Pontiac Safari

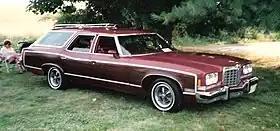
1974 Pontiac Grand Safari

For 1957, Pontiac expanded the usage of the Safari nameplate to all of its station wagons, replacing the previous 860 and 870 with Chieftain Safari and Super Chief Safari station wagons. The previous Star Chief Custom two-door sport wagon remained in production; during the middle of the 1957 model year, a four-door Star Chief Custom station wagon was introduced, named the Safari Transcontinental. In contrast to the two-door Safari and its four-door counterparts, the Safari Transcontinental was fitted with model-specific side trim (shared with no other Pontiac) and a standard roof luggage rack.